Agriculture

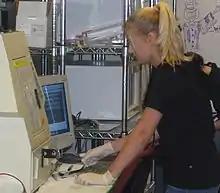
An agronomist mapping a plant genome

Agricultural economics is economics as it relates to the "production, distribution and consumption of [agricultural] goods and services". Combining agricultural production with general theories of marketing and business as a discipline of study began in the late 1800s, and grew significantly through the 20th century. Although the study of agricultural economics is relatively recent, major trends in agriculture have significantly affected national and international economies throughout history, ranging from tenant farmers and sharecropping in the post-American Civil War Southern United States to the European feudal system of manorialism. In the United States, and elsewhere, food costs attributed to food processing, distribution, and agricultural marketing, sometimes referred to as the value chain, have risen while the costs attributed to farming have declined. This is related to the greater efficiency of farming, combined with the increased level of value addition (e.g. more highly processed products) provided by the supply chain. Market concentration has increased in the sector as well, and although the total effect of the increased market concentration is likely increased efficiency, the changes redistribute economic surplus from producers (farmers) and consumers, and may have negative implications for rural communities.